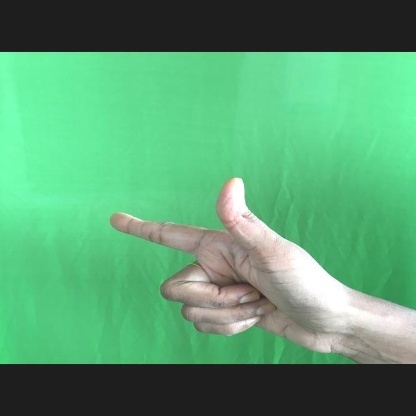
Mudra: Chandrakala